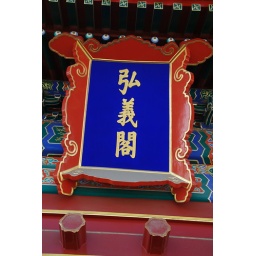
The motif that can be seen over the door of every building and temple in the Forbidden City.